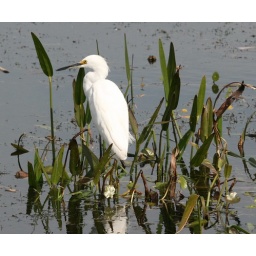
I love birds standing erect in water plants.